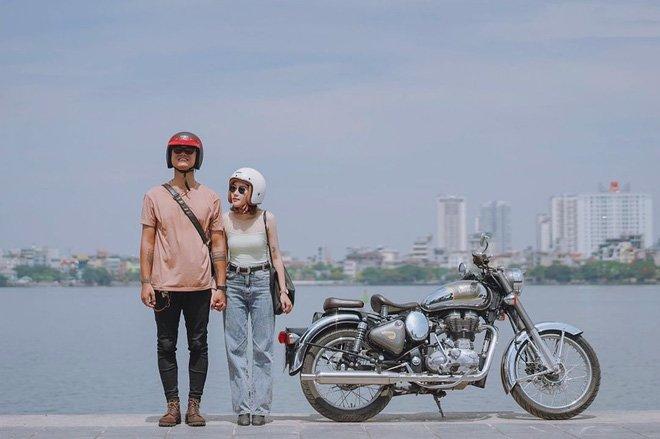
có một cặp đôi đang nắm tay nhau bên một chiếc xe máy